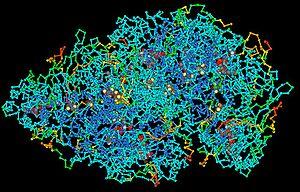
Une pelote aléatoire est une conformation d'un polymère dans laquelle les unités monomères sont orientées de façon aléatoire, en étant néanmoins liées aux unités adjacentes. Il ne s'agit pas d'une forme précise, mais d'une répartition statistique de formes pour toutes les chaînes dans une population de macromolécules.